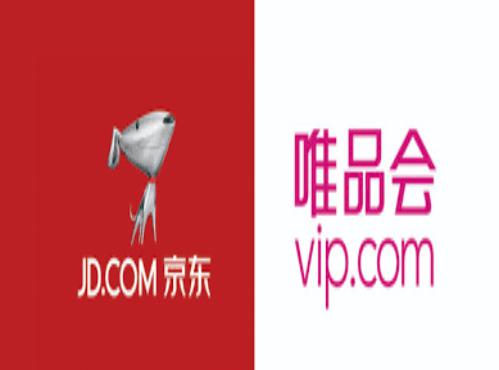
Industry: Necessities